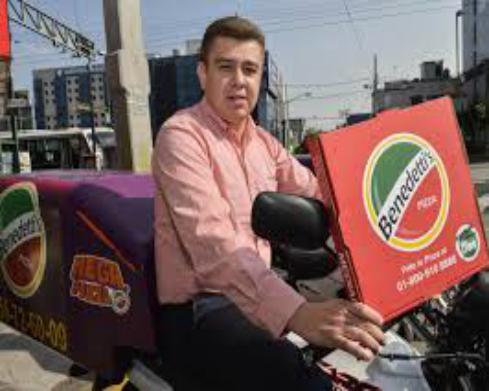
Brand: Benedetti's Pizza
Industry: Food